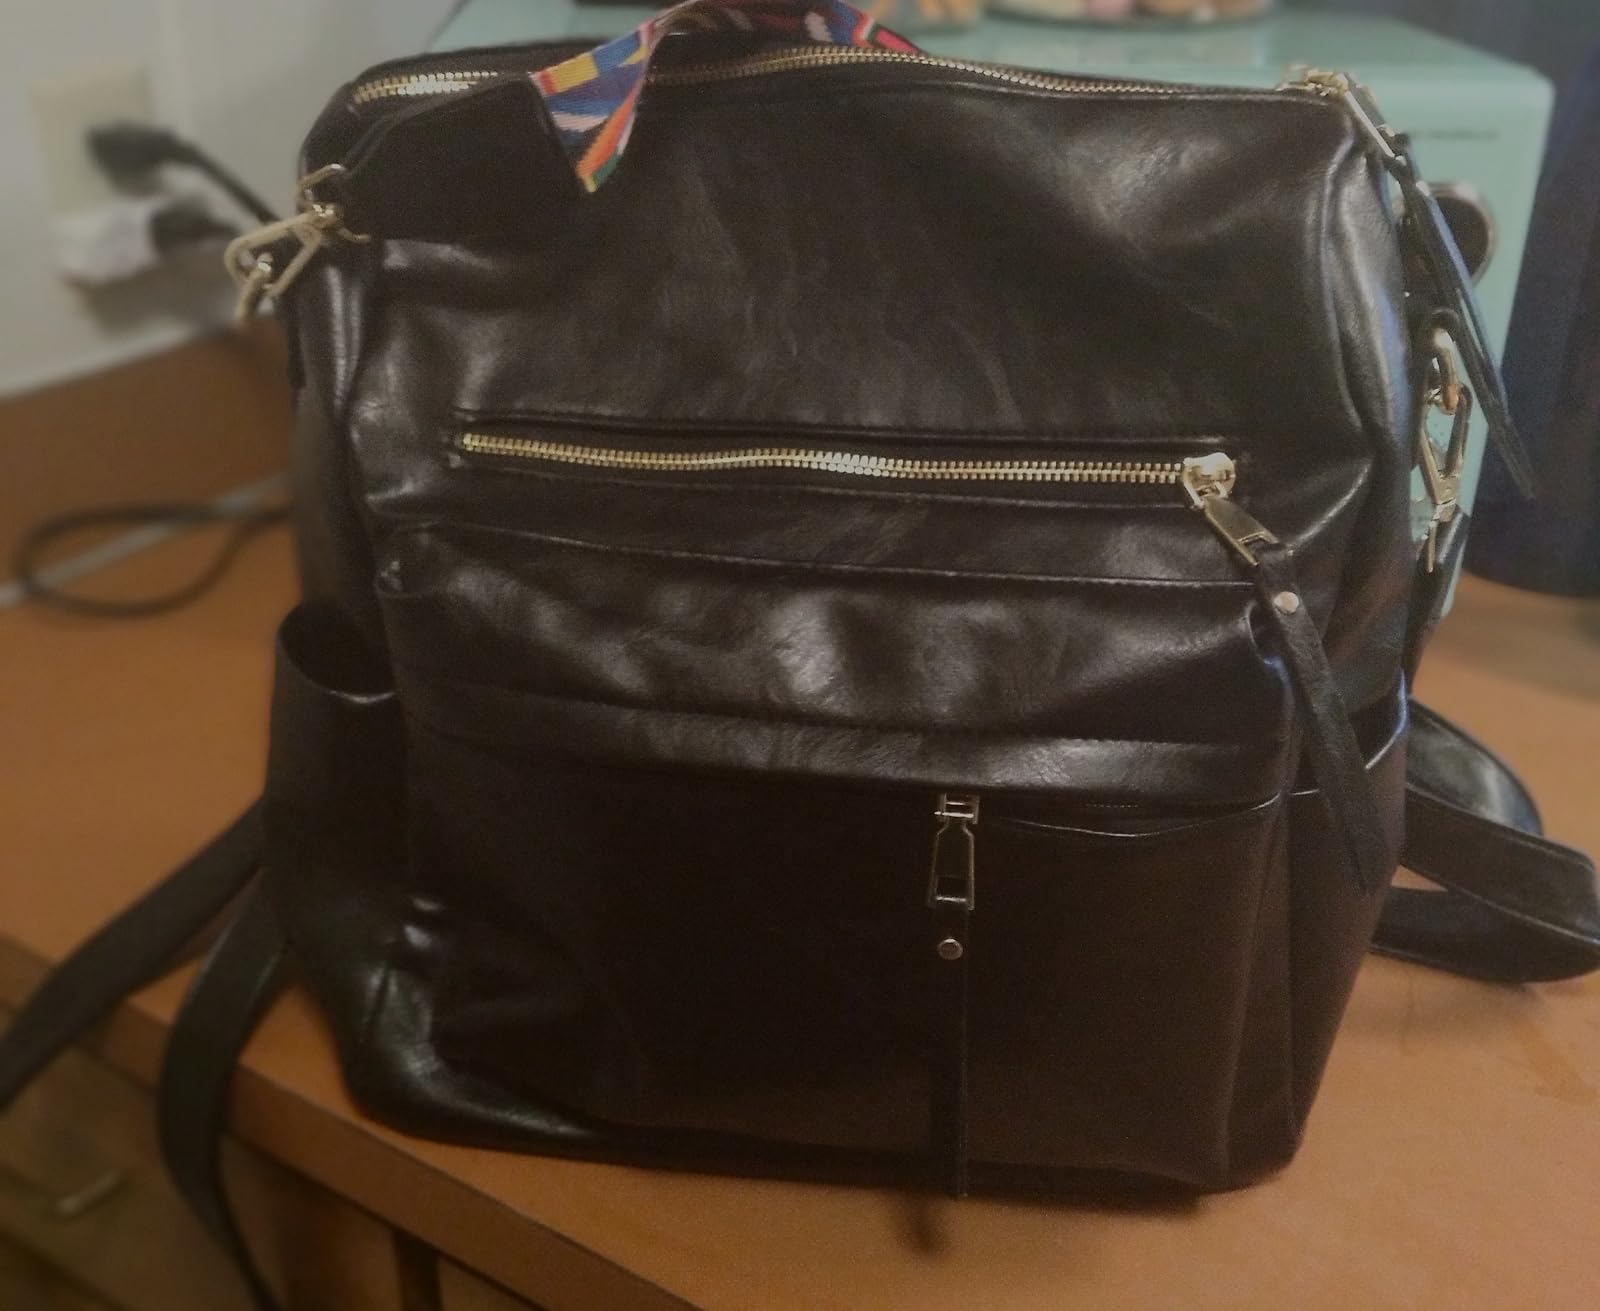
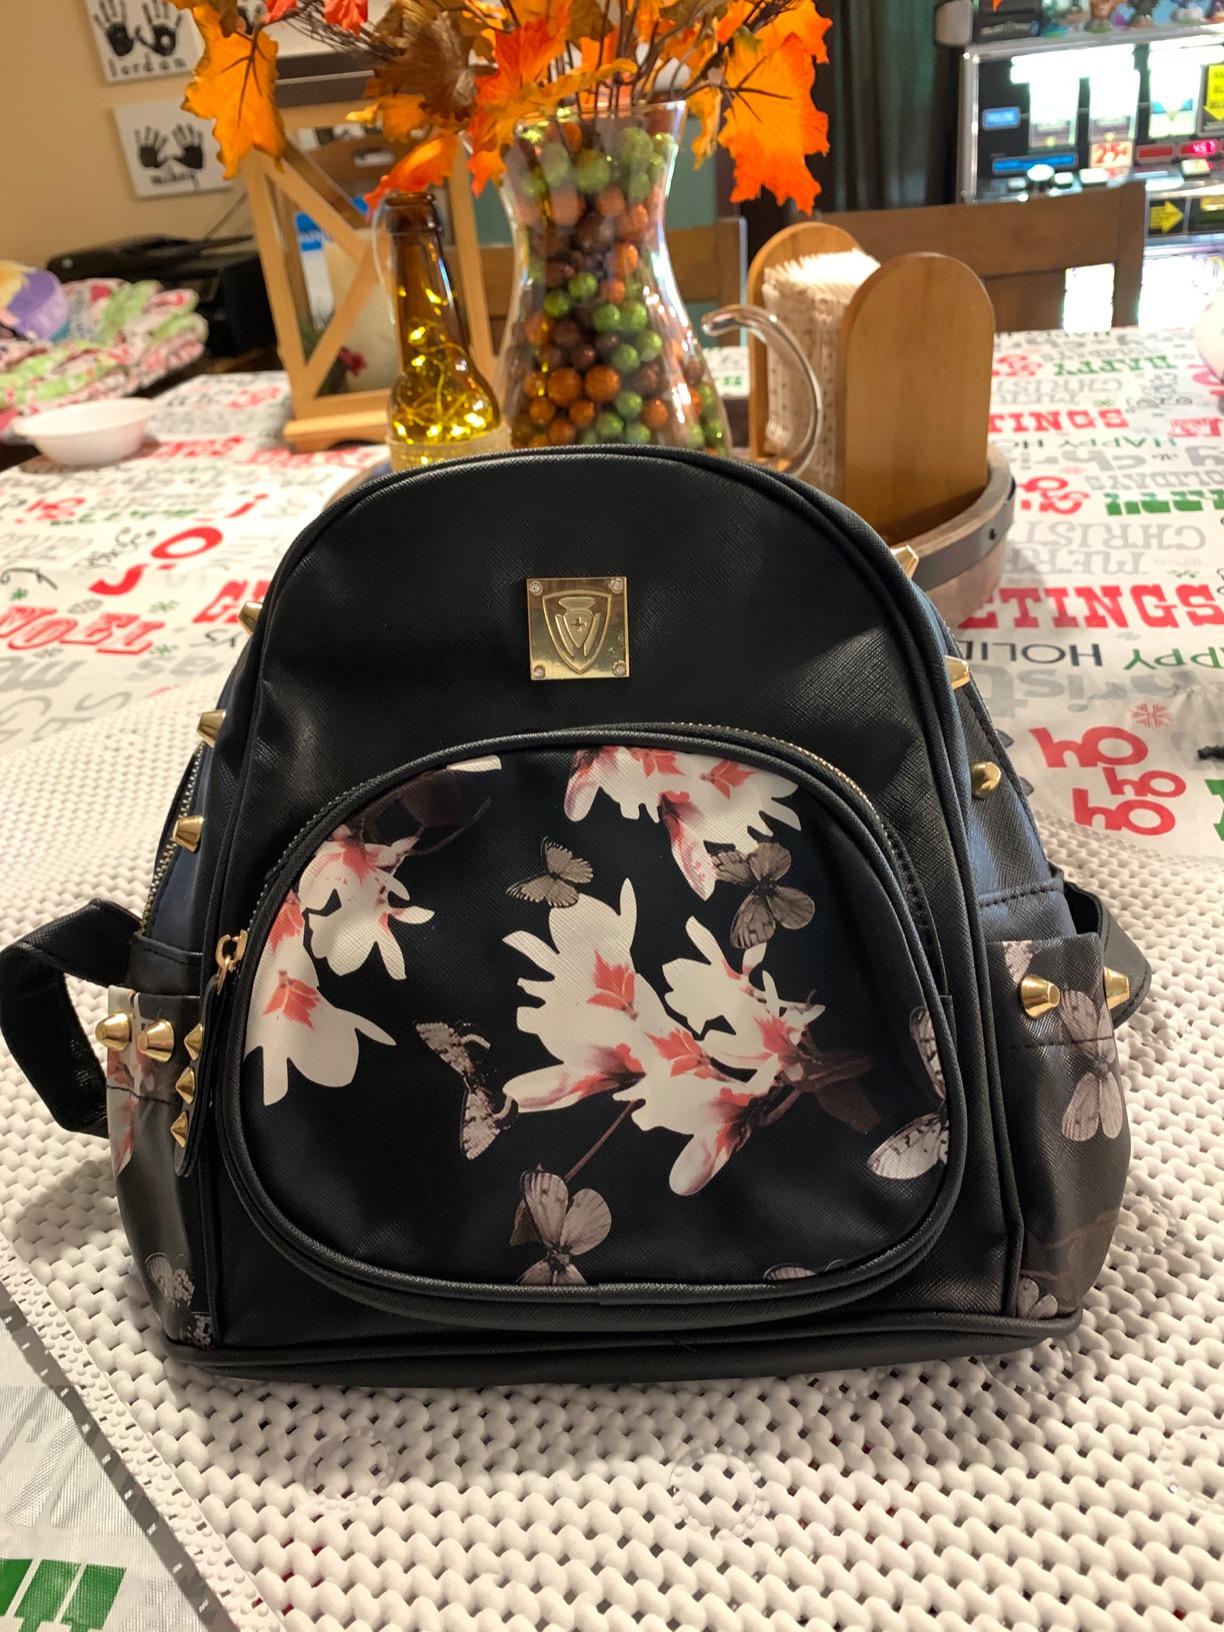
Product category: accessories_handbag
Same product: no